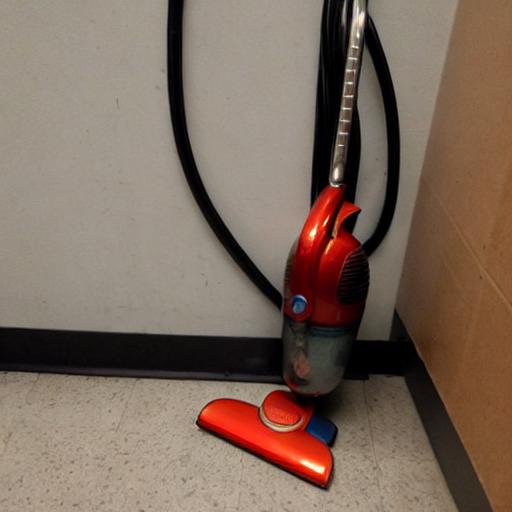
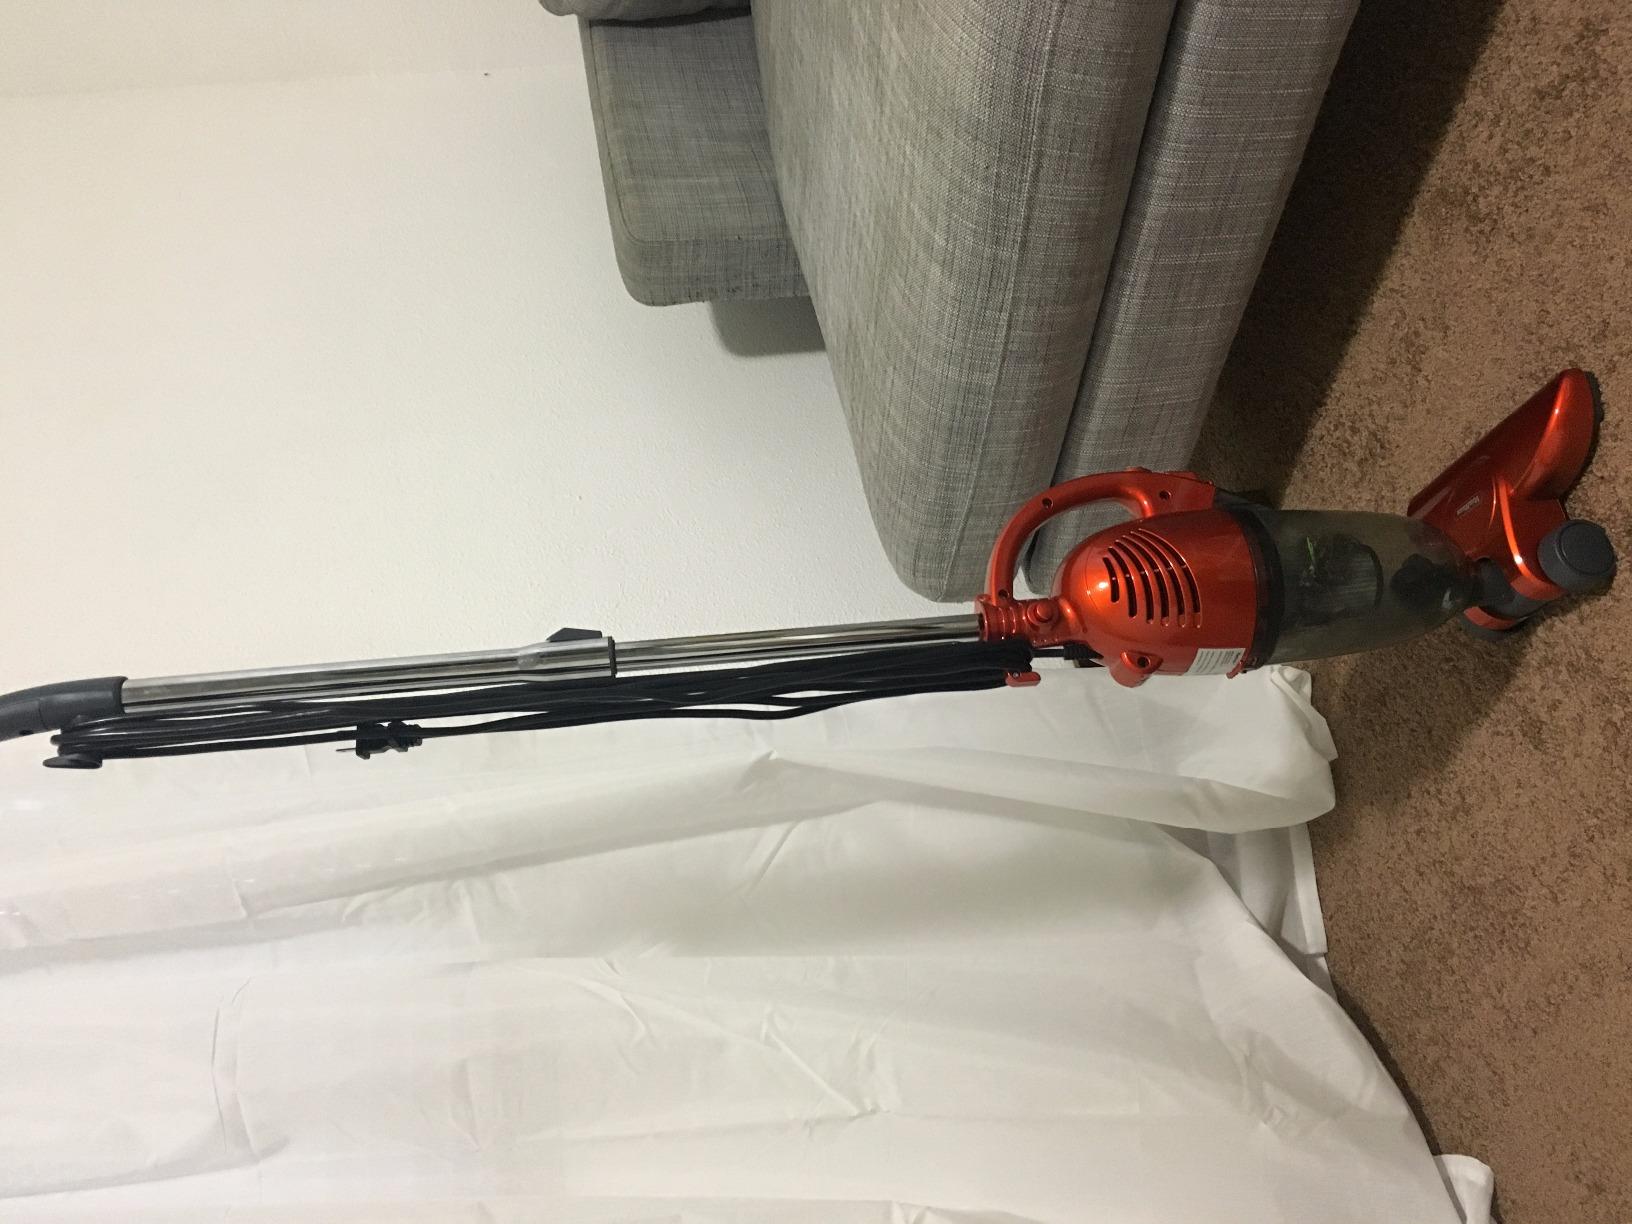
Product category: items_vacuum
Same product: no